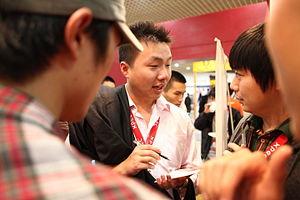
Jenova Chen lors de sa conférence à la GDC China 2011.